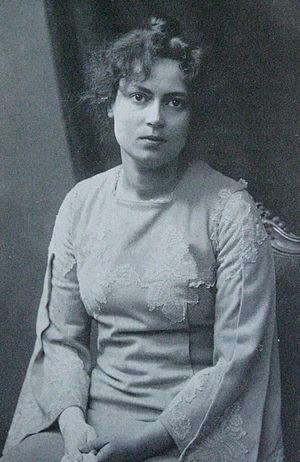
Eino Leino de son vrai nom Armas Einar Leopold Lönnbohm est un des écrivains finlandais les plus célèbres.